Johannes Østrup

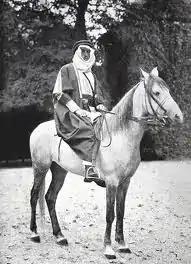
Johannes Østrup, famous for riding from the Middle East to Denmark in 1893

Johannes Elith Østrup (27 July 1867 – 5 May 1938) was a Danish philologist and professor at the University of Copenhagen where he served as rector from 1934 to 1935. In 1893, after a study tour in the Middle East, he rode on horseback back to Copenhagen, crossing much of Asia Minor and continental Europe.